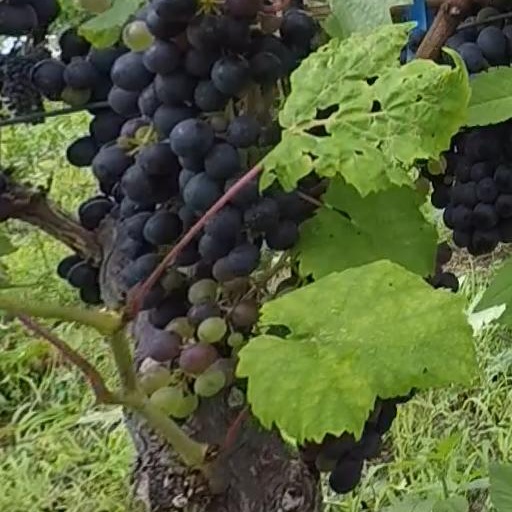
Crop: grape